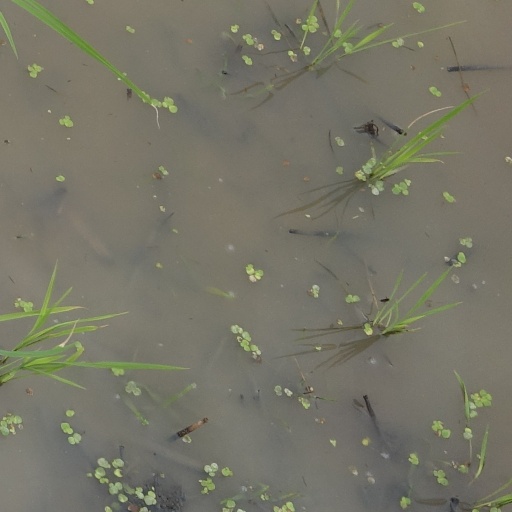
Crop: rice